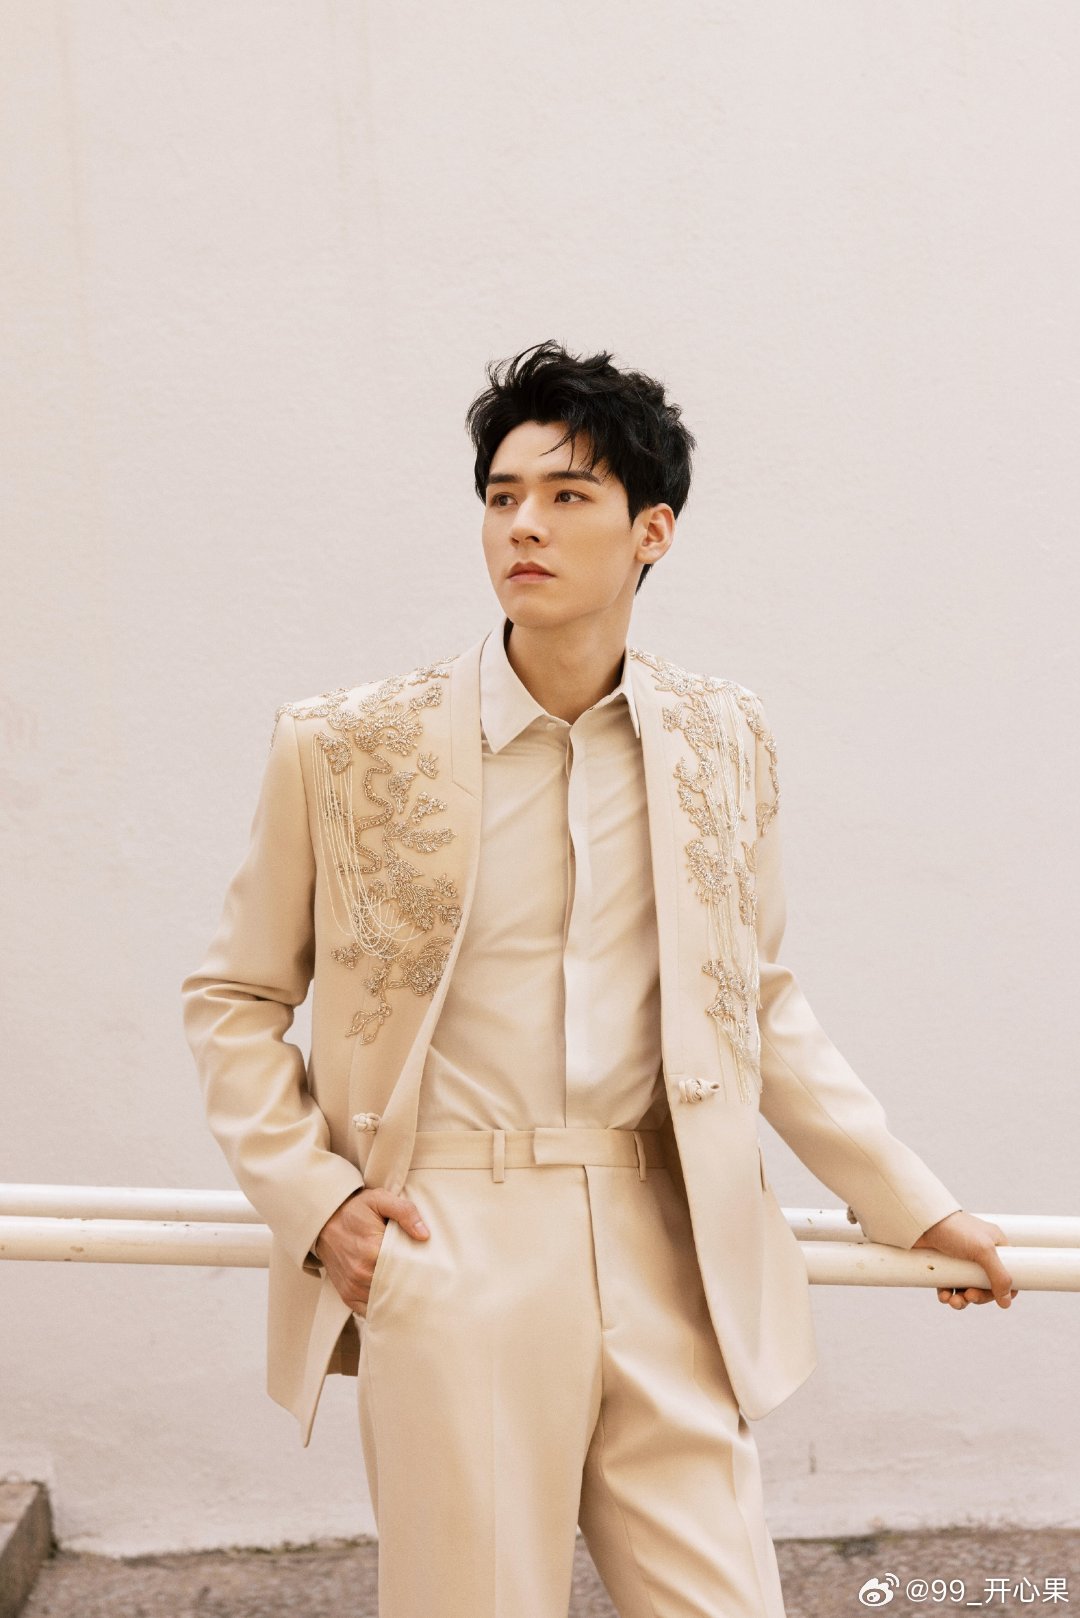
กง จุน

| name = กง จวิ้น
| image = GJ Cannes2.jpg
| caption = Cannes Film Festival 2023
| native_name = 龚俊
| birth_place = เฉิงตู, มณฑลเสฉวน, จีน
| nationality = จีน
| other_names = ไซม่อน
| occupation = นักแสดง, นายแบบ
| years_active = 2015–ปัจจุบัน
| height = 186 เซนติเมตร
| agent = กงจวิ้น สตูดิโอ
| alma_mater = สาขาการแสดง มหาวิทยาลัยตงหัว, Donghua University
| website = เว่ยปั๋วกงจวิ้น
กง จวิ้น (; ; เกิด 29 พฤศจิกายน พ.ศ. 2535) หรือที่รู้จักในชื่อ ไซม่อน กง (Simon Gong) เป็นนักแสดงและนายแบบชาวจีน เขาสำเร็จการศึกษาจากสาขาการแสดงของมหาวิทยาลัยตงหัว เขาได้รับความสนใจจากบทบาทของเขาในเรื่อง "Lost Love in Times|ลอสต์ไทม์อินไทม์" (2017) และเป็นที่ยอมรับมากขึ้นในบทบาทของเขาในเรื่อง "The Love Equations" (2020), "Begin Again" (2020) และ "Word of Honor (TV series)|เวิร์ดออฟออเนอร์" (2021)
== ผลงานการแสดง ==
=== ละคร ===
| class="wikitable"
!ปี
!ชื่ออังกฤษ/ชื่อไทย
!ชื่อจีน
!ตัวละคร
!หมายเหตุ/อ้างอิง
|-
| rowspan="3" |TBA
|Tales Of Dark River
ตำนานนทีมืด
|暗河传
|ซู มู่อวี่
|กำลังถ่ายทำ
|-
|Hold A Court Now
|我们与法庭的距离
|Shen Xie Zhi
|รอออกอากาศ
|-
|The Truth
|风过留痕
|Ye Qian
|รอออกอากาศ
|-
|2024
|Fox Spirit Matchmaker Red Moon Pact
สื่อรักปีศาจจิ้งจอกภาคจันทราสีชาด
|狐妖小红娘月红篇
|Dongfang Yuechu
|ซับไทยทาง iQIYI Thailand
|-
| rowspan="2" |2023
|Rising With the Wind
พลิกชะตา ฝ่าเกมธุรกิจ
|我要逆风去
|Xusi
|ซับไทยทาง iQIYI Thailand Citation|title=พลิกชะตา ฝ่าเกมธุรกิจ Ep 1 iQiyi
|-
|Legend of Anle
อันเล่อโฉมงามพลิกชะตา
|安乐传
|Hanye
|ซับไทยทาง YOUKU Thai และ MONOMAX
|-
| rowspan="6" |2021
|Dream Garden
พาฝันปั้นรัก
|沉睡花园
|Linshen
|ซับไทยทาง True ID
|-
|Shining Like You
เมื่อรักทอแสงในดวงใจ
|而你刚好发光
|Fangyan
|ซับไทยทาง WE TV
|-
|The Flaming Heart
จุดไฟรัก นักผจญเพลิง
|你好，火焰蓝
|Huoyan
|ซับไทยทาง YOUKU ThaiCitation|title=ซับไทย จุดไฟรัก นักผจญเพลิง EP1 ซีรีส์โรแมนติกแนวกู้ภัย ซีรีส์จีน กงจวิ้น YOUKU
|-
|The Player
เกมเมอร์พลังเทพ
|指尖少年
|Ren Yixia
|พากษ์ไทยทาง MONOMAX
|-
|Word of Honor
นักรบพเนจรสุดขอบฟ้า
|山河令
|Wen Kexing
|ซับไทยทาง YOUKU ThaiCitation|title=ซับไทย นักรบพเนจรสุดขอบฟ้า EP1 ซีรีส์ย้อนยุค จางเจ๋อฮั่น/กงจวิ้น/โจวเหย่ ซีรีส์จีน YOUKU
พากษ์ไทยทาง True IDCite web|title=EP.01 นักรบพเนจรสุดขอบฟ้า - ดูซีรีส์ออนไลน์|website=movie.trueid.net
|-
|Shuke and Peach Blossom
|舒克与桃花
|Cameo
|
|-
| rowspan="3" |2020
|Unique Lady 2
เกมส์รักข้ามมิติภาค2
|绝世千金完结篇
|Zhong Wumei
|พากษ์ไทยทาง MONOMAX
|-
|Begin Again
คุณสามีที่รัก
|从结婚开始恋爱
|Lingrui
|ซับไทยทาง iQIYI ThailandCitation|title=คุณสามีที่รัก Ep 1 iQiyi
|-
|The Love Equations
หวานนักเมื่อรักหวนคืน
|致我们甜甜的小美满
|Zhao Fanzhou
|ซับไทยทาง WE TV
|-
| rowspan="2" |2019
|Flavour It's Yours
สายลับจับกลิ่น
|看见味道的你
|Lu Weixun
|ซับไทยทาง iQIYI ThailandCitation|title=สายลับจับกลิ่น Ep 1 iQiyi
|-
|Unique Lady
เกมส์รักข้ามมิติ
|绝世千金
|Zhong Wumei
|ซับไทยทาง iQIYI ThailandCitation|title=เกมส์รักข้ามมิติ Ep 1 iQiyi
|-
|2018
|Advance Bravely
รักเกินห้ามใจ
|盛势
|Xia Yao
|ซับไทยทาง WE TV
|-
|2017
|Lost Love In Times
อภินิหารรักเหนือบัลลังก์
|醉玲珑
|Yuan Che
|ช่อง GMM25
|-
|2016
|Sword Chaos
|刀剑缭乱
|Bilu
|
|
=== ภาพยนตร์ ===
| class="wikitable sortable"
|-
! ปี
! ชื่ออังกฤษ
! ชื่อจีน
! class="unsortable" | หมายเหตุ/อ้างอิง
|-
|2016
|"Lost in Japan"
|东京大冒险
|
|-
|2017
|"Rebirth Partner"
|异生探
|
|-
|TBA
|"Project X-Traction"
|X牵引项目
|
|
=== รายการโทรทัศน์ ===
| class="wikitable sortable"
|-
!ปี
!ชื่ออังกฤษ/ชื่อไทย
! ชื่อจีน
! การมีส่วนร่วม
! เครือข่าย
!อ้างอิง
|-
|2015
|"Warm Taste"
|暖暖的味道
|แขก
|Beijing TV, iQIYI
|
|-
|2017
|"The Cute Teacher Arrives"
|萌师驾到
|สมาชิกประจำ
|Mango TV
|
|-
|2018
|"Cooking For Love"
|为爱下厨
| rowspan="5" |แขก
|Tencent
|
|-
| rowspan="2" |2020
|"Happy Camp"
|快乐大本营
|Hunan TV, Mango TV
|
|-
|"Departure From the End of Changjiang River"
|从长江的尽头回家
|Jiangsu TV, Youku
|
|-
| rowspan="11" |2021
|"Ace vs Ace: Season 6"
|王牌对王牌第六季
|Zhejiang TV, Tencent, iQIYI, Youku
|
|-
|"Happy Camp"
|快乐大本营
|Hunan TV, Mango TV
|
|-
| "Produce Camp 2021"
| 创造营2021
| แขก
| Tencent
|
|-
|"Go Fighting! Season 7"
|极限挑战7
| rowspan="6" |แขก
|Dragon TV, Youku
|
|-
|Sisters Who Make Waves (season 2)|"Sisters Who Make Waves Season 2"
|乘风破浪的姐姐2
|Mango TV
|
|-
|"Ace Actress"
|我是女演员
|Jiangsu TV, Youku
|
|-
|The Brain (game show)|"The Brain Special Episode"
|最强大脑特别篇
|Youku
|
|-
|"Sweet Tasks"
|甜蜜的任务
|Mango TV
|
|-
|"Go Fridge|Go Fridge Season 7"
|拜托了冰箱轰趴季
|Tencent
|
|-
|"Chinese Restaurant (TV series)|Chinese Restaurant 5"
|中餐厅第五季
|สมาชิกประจำ
|Hunan TV, Mango TV
|
|-
|"GQ Magazine Interview - I Don't Know "
|我不知道啊
|แขก
|Tencent
|
|-
| rowspan="4" |2022
|"Hello, Saturday สวัสดีวันเสาร์"
|你好星期六
| rowspan="3" |แขก
| rowspan="2" |Mango TV
|
|-
|"Back to Field Season 6"
|向往的生活 第六季
|
|-
|"We Are The Champions"
|战至巅峰
|Tencent
|
|-
|"Go Fighting! Season 8"
|"极限挑战第八季"
|สมาชิกประจำ
|Dragon TV
|
|-
| rowspan="2" |2023
|"Hello, Saturday สวัสดีวันเสาร์"
|你好星期六
| rowspan="2"|แขก
|Mango TV
|
|-
|"Become a Farmer"
|种地吧
|IQIYI
|
|
== อ้างอิง ==
==แหล่งข้อมูลอื่น==
หมวดหมู่:นักแสดงชายชาวจีน
หมวดหมู่:บุคคลที่เกิดในปี พ.ศ. 2535